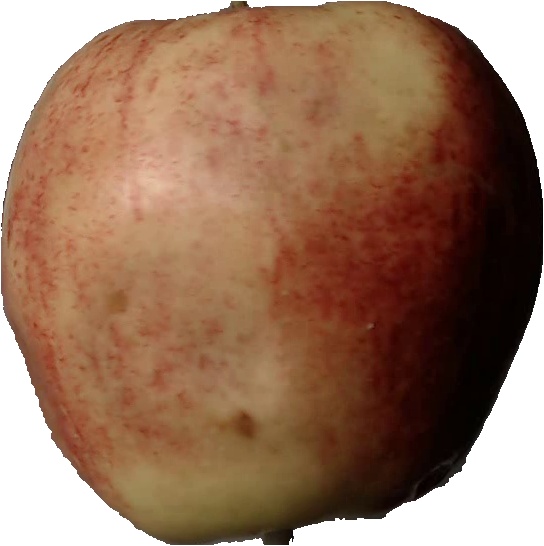
Label: apple_red_3